John Quilliam

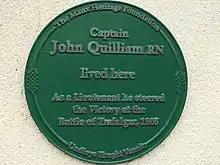
Heritage plaque on the former home of Capt. Quilliam

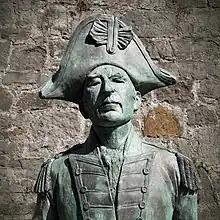
Sculpture of Quilliam at Castle Rushen by Bryan Kneale

Following Trafalgar Quilliam was promoted to captain and placed in command of HMS "Ildefonso", a Spanish "74" having to refit her at Gibraltar and not arriving in England until 16 May 1806. In 1808, he was captain of Admiral Stopford's flagship HMS "Spencer", subsequently taking command of the frigates HMS "Alexandria," HMS "Inconstant" and HMS "Crescent", seeing action on the Newfoundland Station where he served as such until the defeat of Napoleon in 1815 when he retired from the navy.